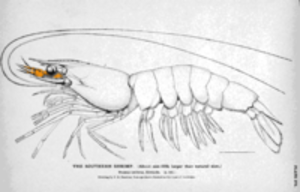
Le corps des décapodes tels que le crabe, le homard ou la crevette est formé de dix-neuf segments corporels regroupés en deux parties principales : le céphalothorax et l'abdomen. Chaque segment peut porter une paire d'appendices qui peuvent être parfois réduits ou manquants. Ce sont, de la tête à la queue :